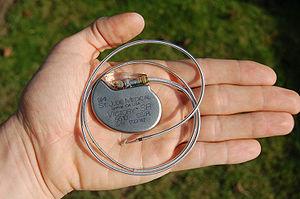
Un Pacemaker de la compagnie St. Jude Medical, avec son électrode.
Le stimulateur cardiaque, ou pacemaker, ou pile cardiaque, est un dispositif implanté dans l’organisme fournissant des impulsions électriques destinées à stimuler les muscles cardiaques en permettant ainsi, par exemple, d’accélérer la pulsation du cœur lorsqu’il est trop lent. La stimulation cardiaque peut être provisoire, pour faire face à une situation transitoire ou définitive.